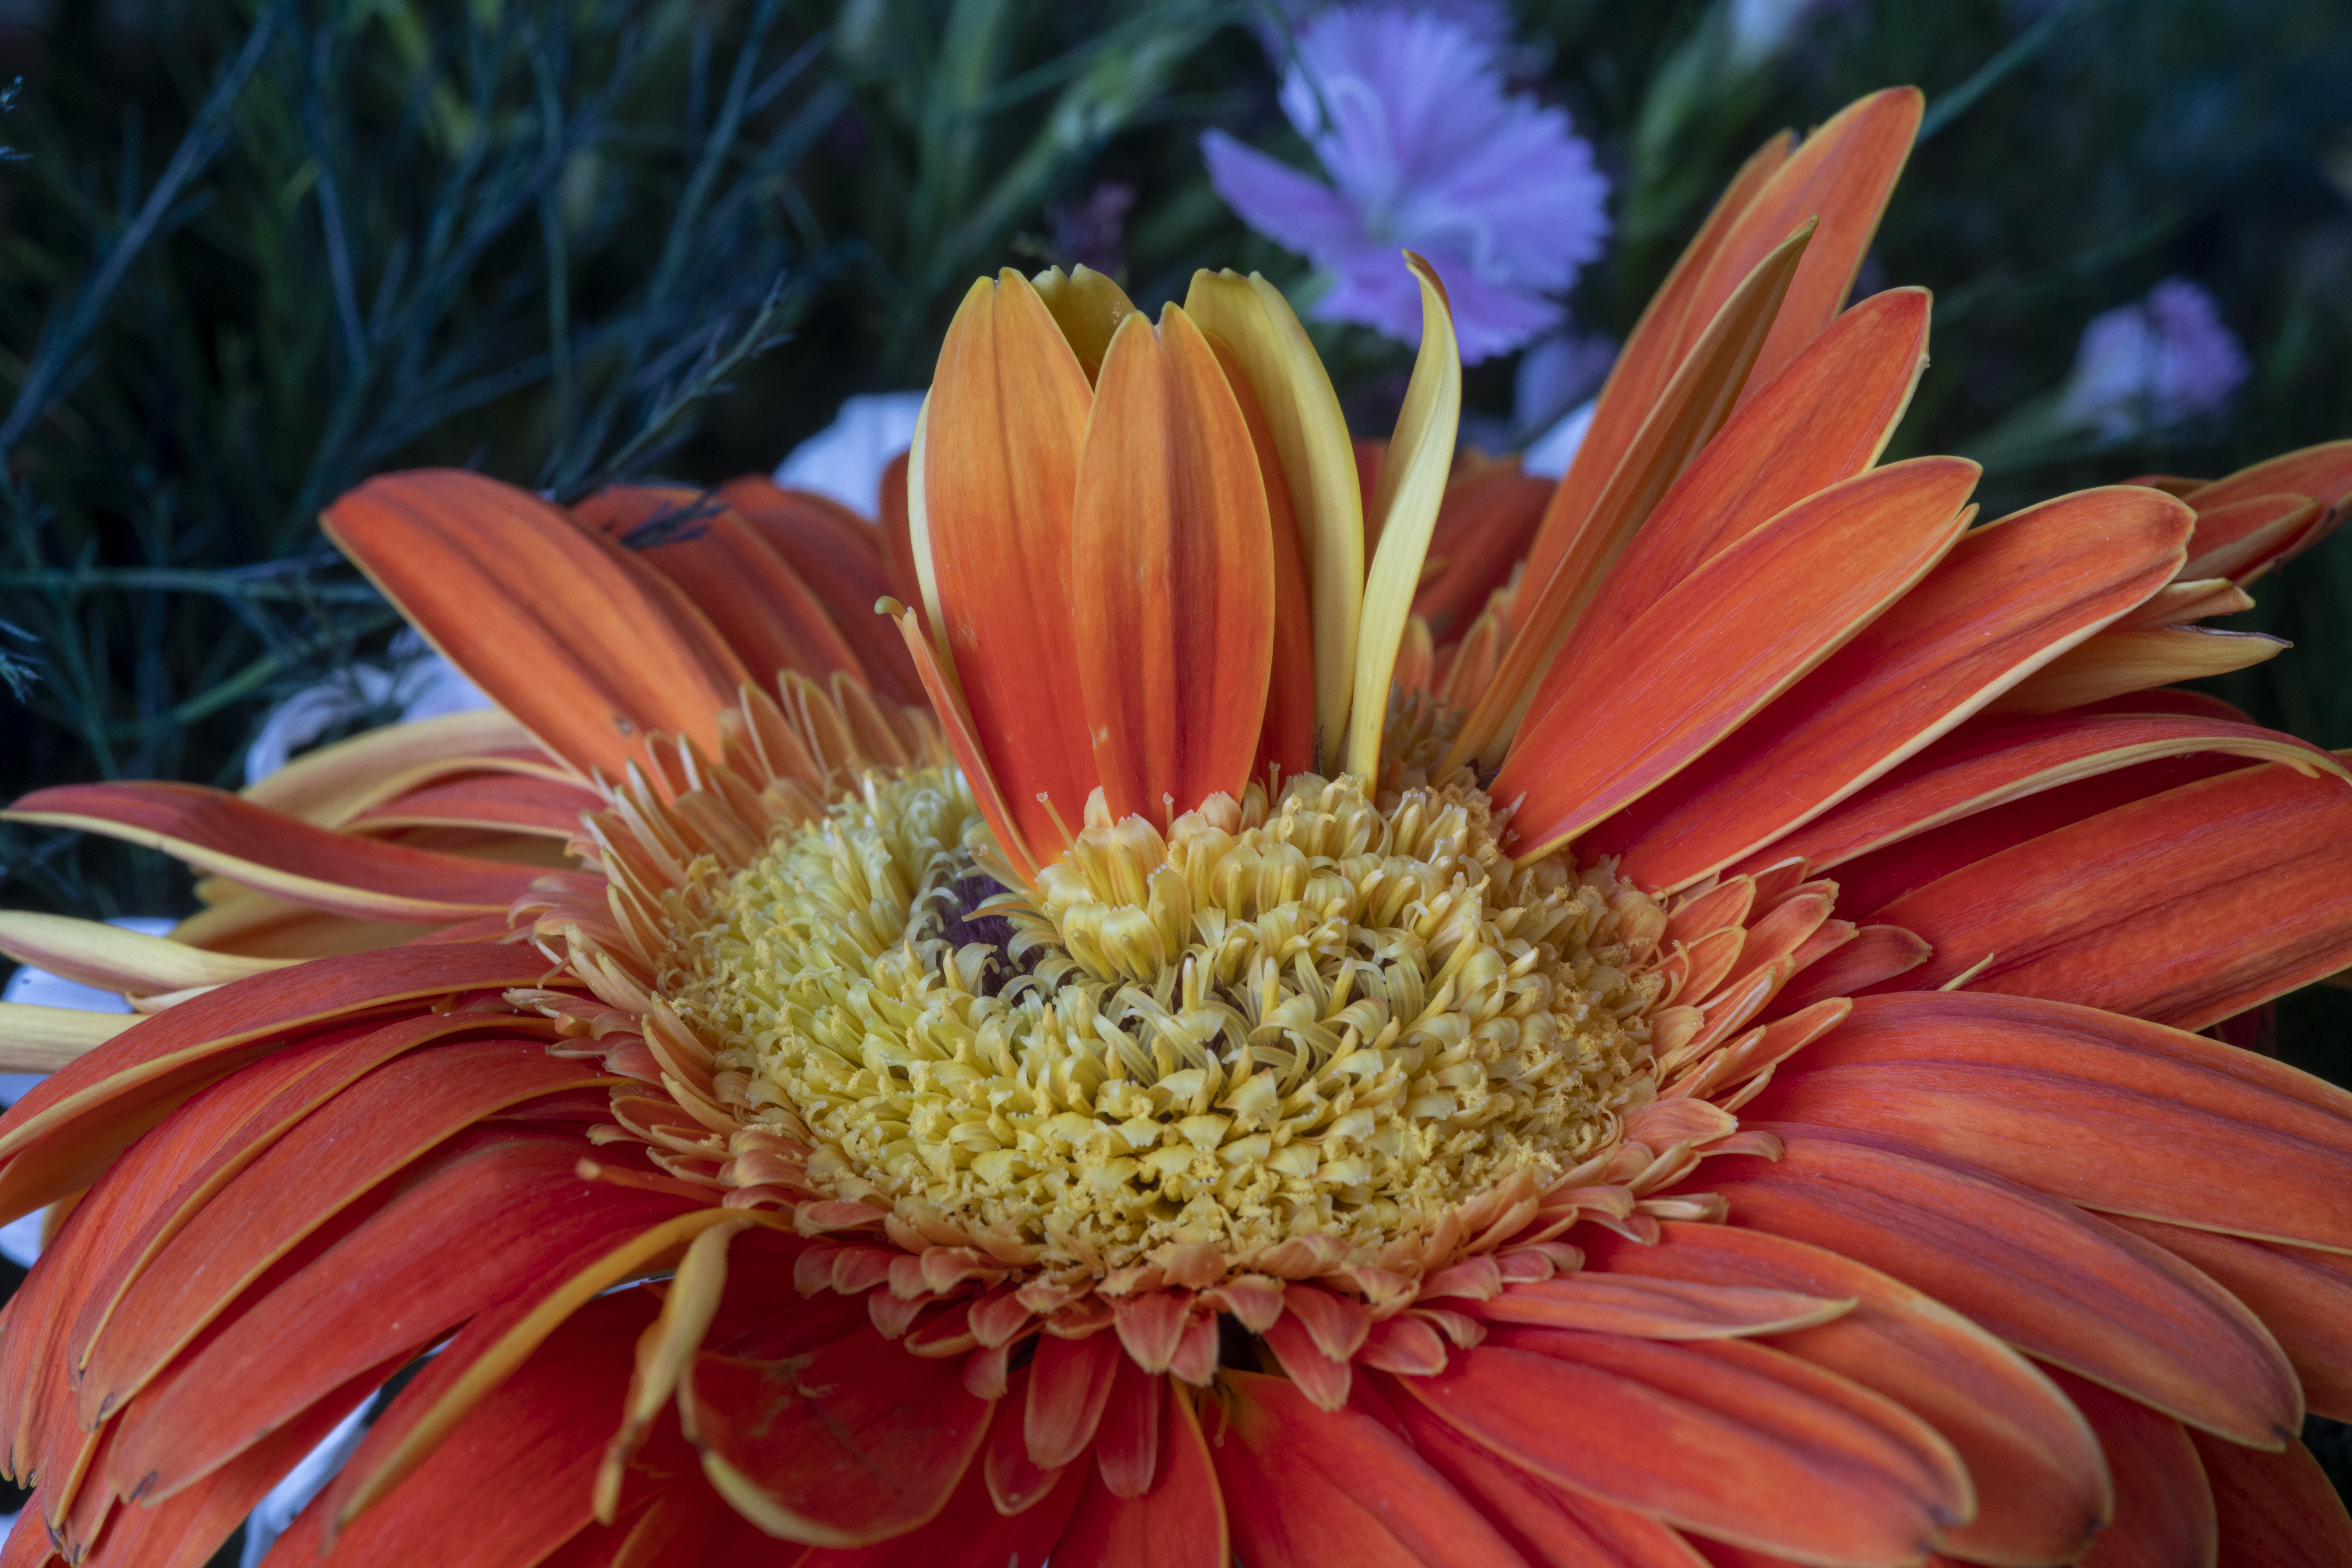
flower, closeup, macro, plant, petal, groundcover, annual plant, terrestrial plant, flowering plant, close up, peach, daisy family, floristry, pollen, macro photography, cut flowers, flower arranging, herbaceous plant, event, wildflower, floral design, symmetry, still life photography